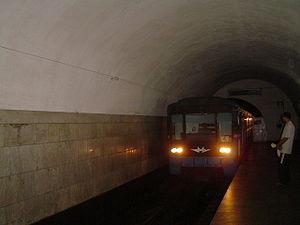
Le transport en Arménie dispose d'infrastructures ferroviaires, routières et aéroportuaires. Le pays n'ayant pas accès à la mer, il ne dispose pas d'infrastructures maritimes. Ses cours d'eau ne sont en outre pas navigables.
Le métro d'Erevan est le métro qui dessert la ville d'Erevan, capitale de l'Arménie. Son unique ligne de dix stations s'étend du nord au sud de la ville sur 12,1 km.